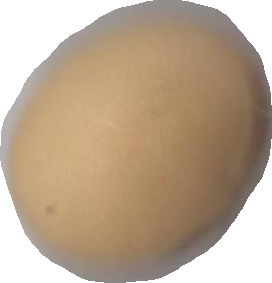
Variety: Grobogan